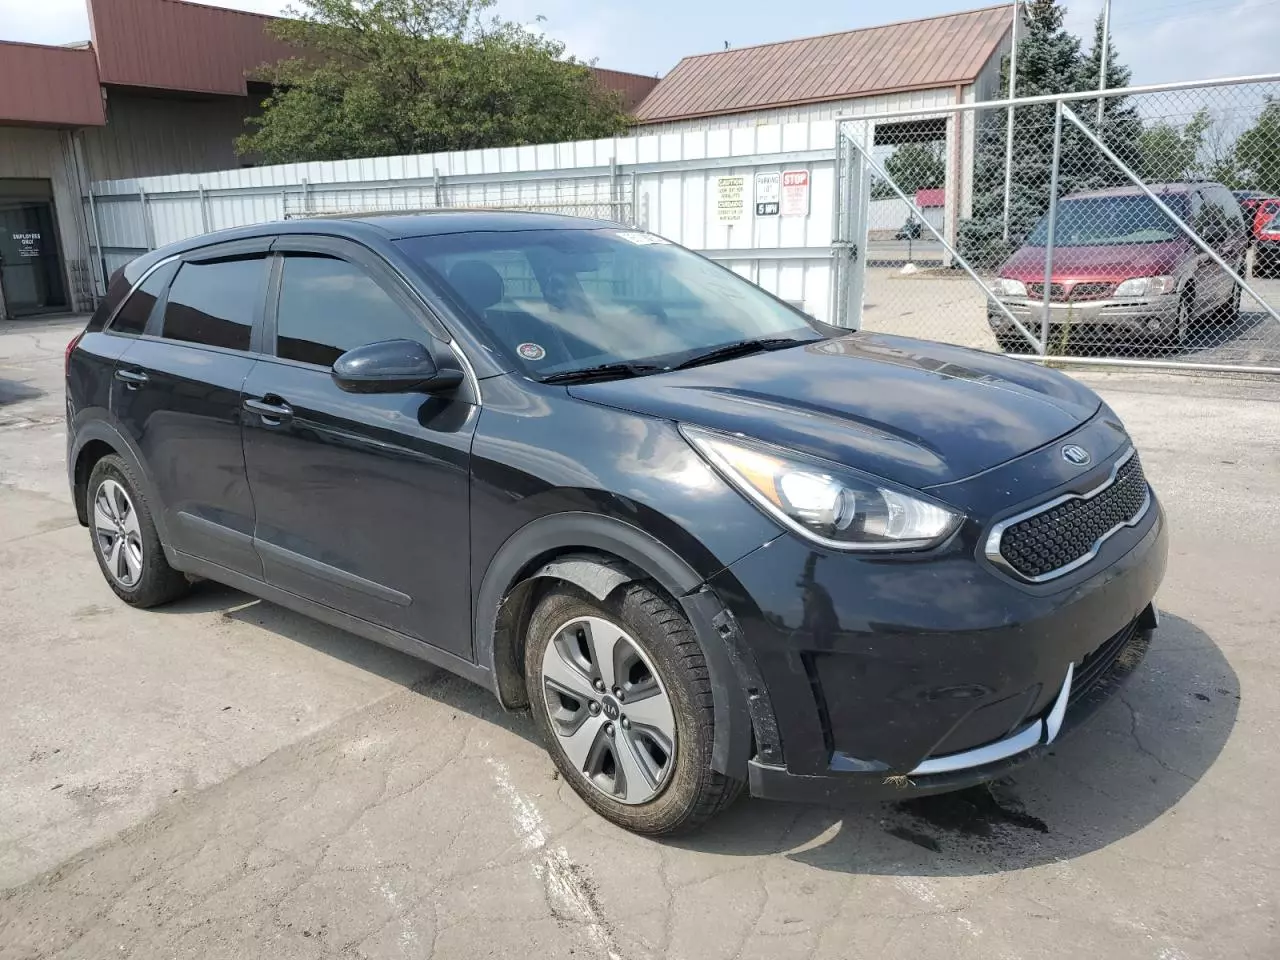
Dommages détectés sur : pare-choc avant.
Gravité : mineur